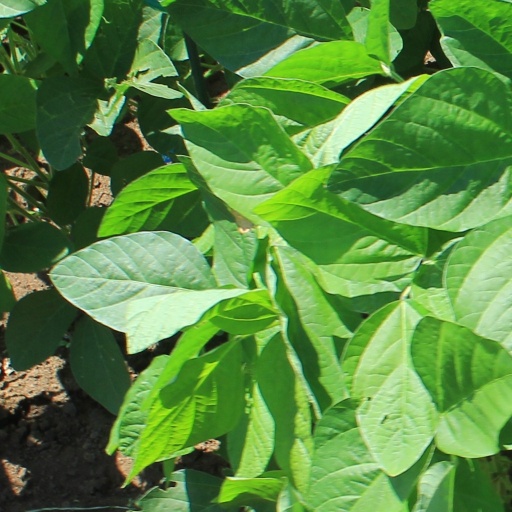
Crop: soybean